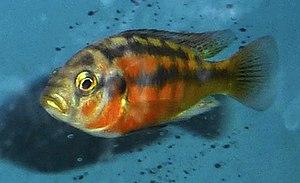
Haplochromis est un genre regroupant de nombreuses espèces de poissons de la famille des cichlidés. Bon nombre de ces espèces sont endémiques du Lac Victoria, en Afrique orientale. L'introduction de la Perche du Nil en 1954 dans le Lac Victoria a conduit environ 200 espèces d'Haplochromis à l'extinction et de nombreuses autres sont actuellement menacées ou en danger critique d'extinction. Certaines espèces du lac Tanganika et du lac Malawi, autrefois placées dans ce genre, ont été déplacées dans d'autres genres de cichlidés comme Astatotilapia, Pseudocrenilabrus ou Pundamilia.